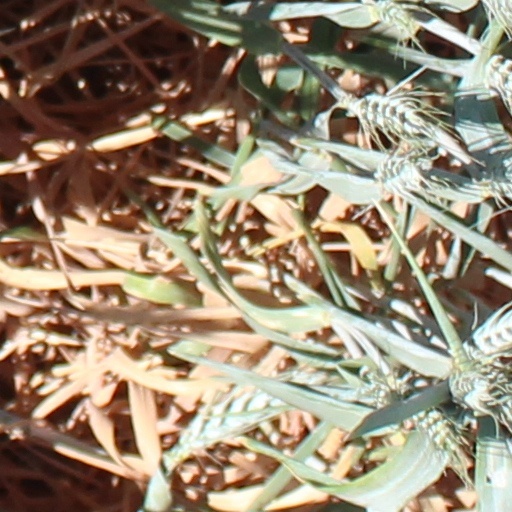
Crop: wheat